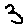
Label: 3